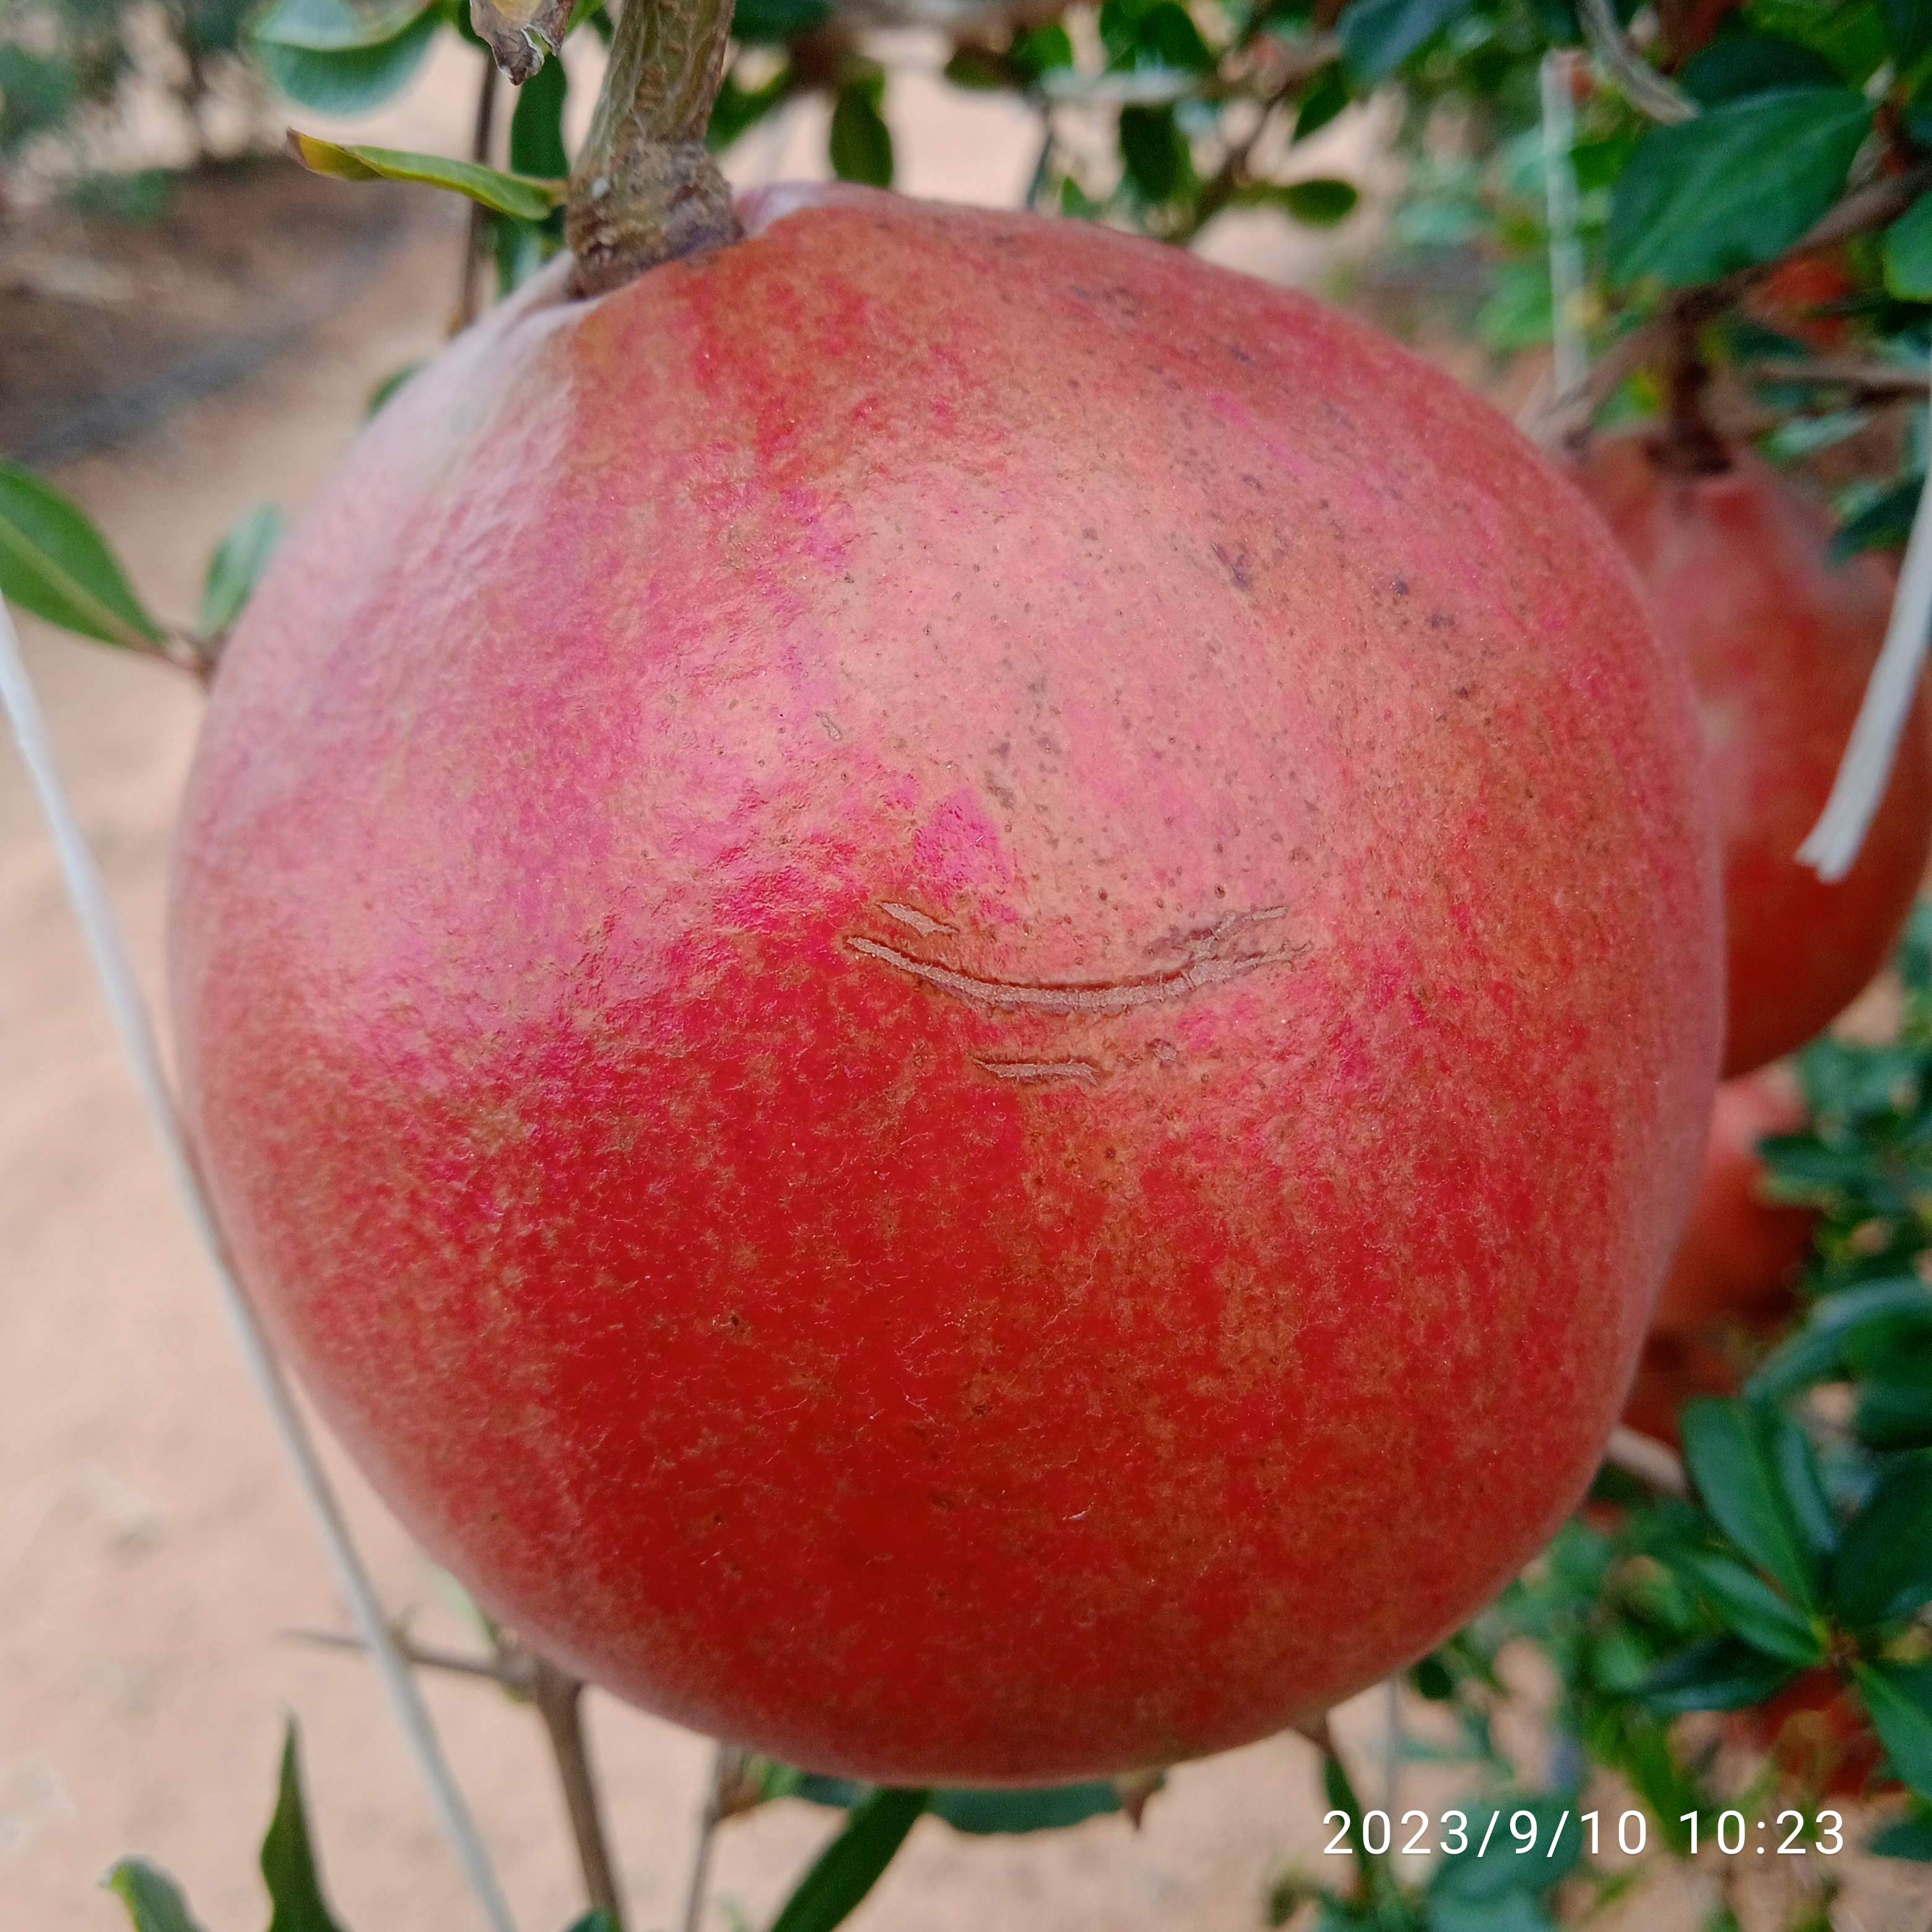
Label: Healthy